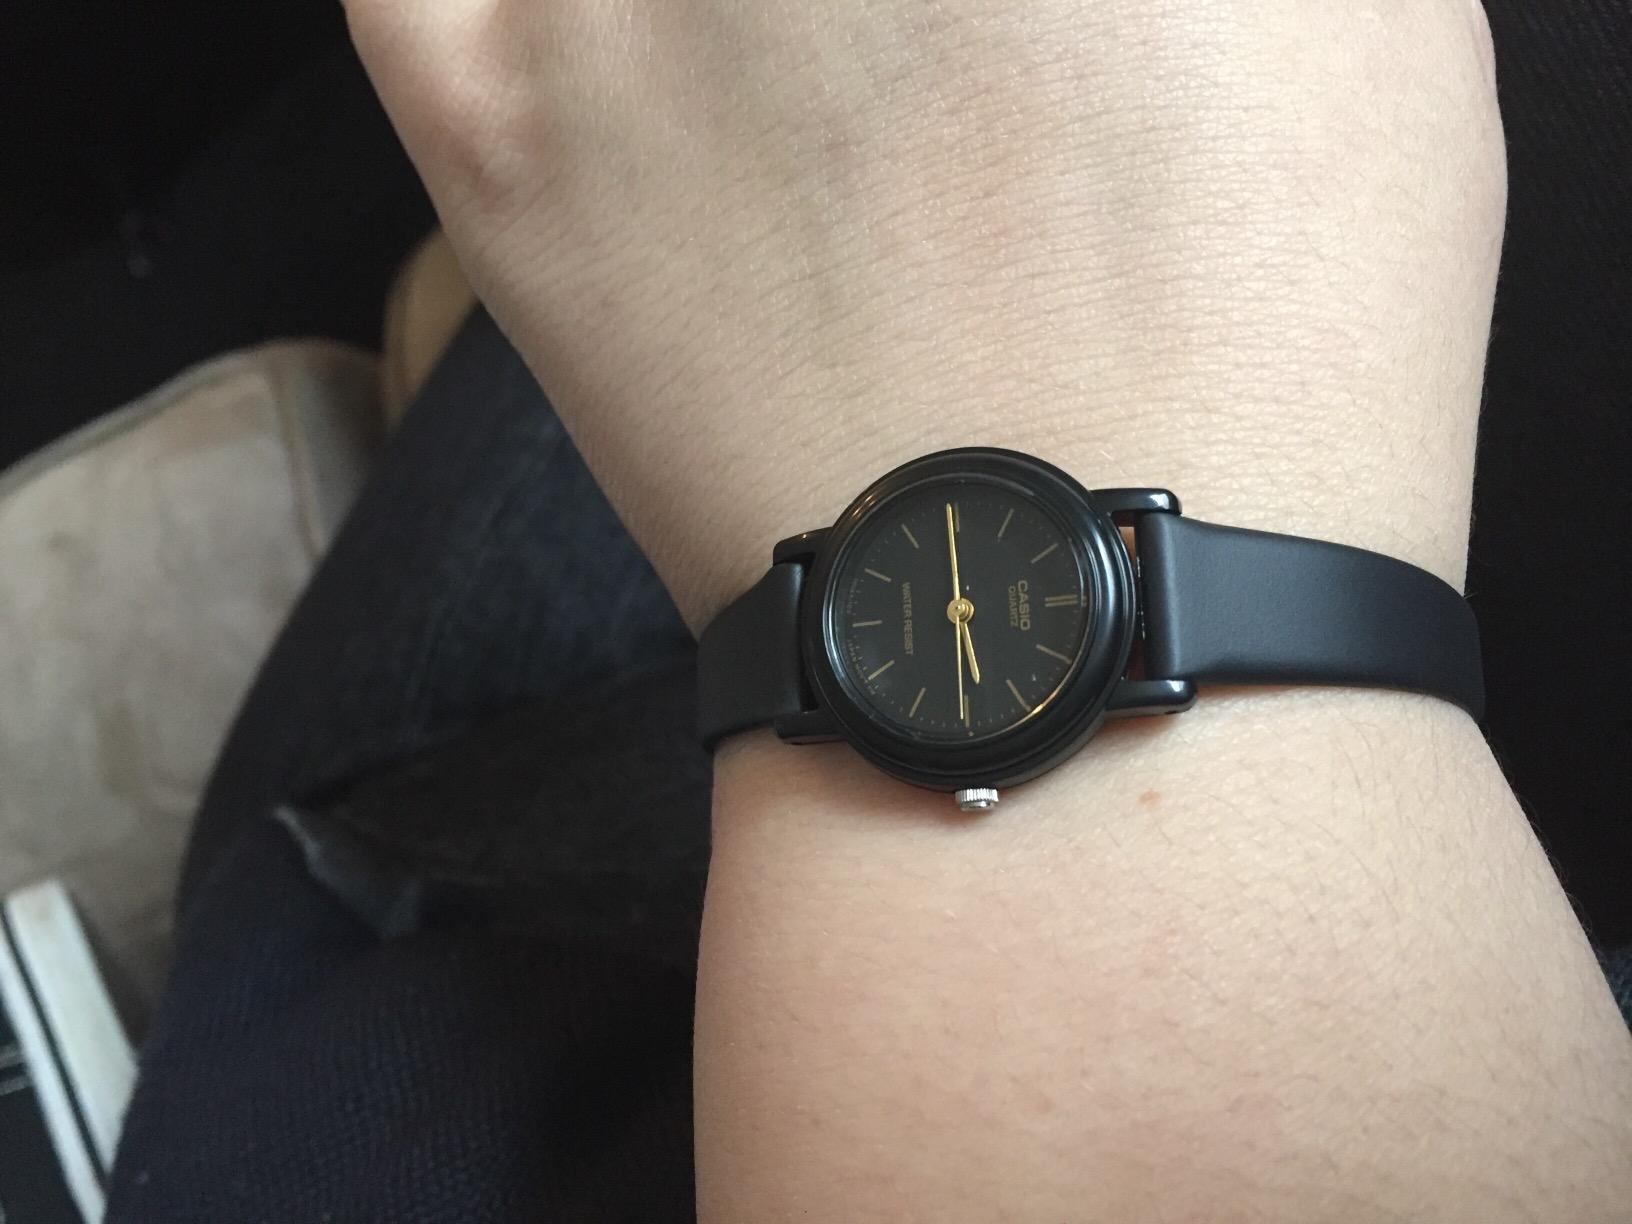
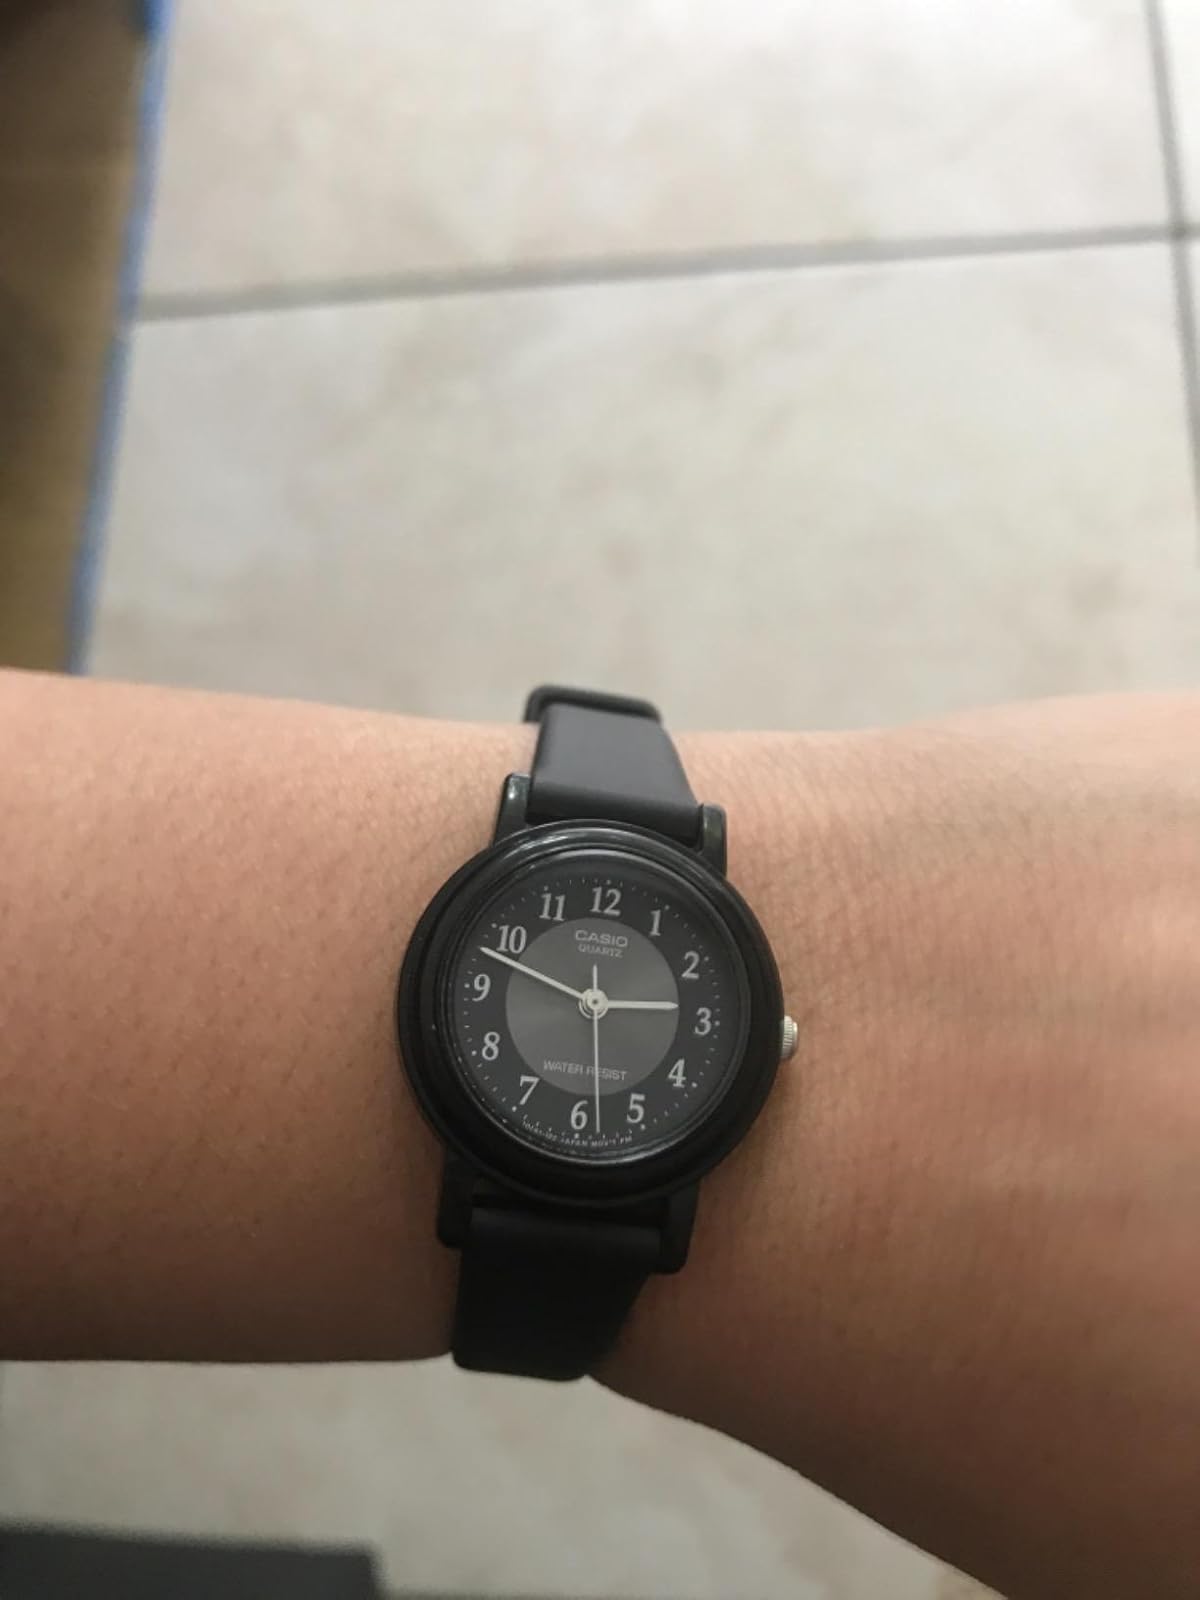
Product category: accessories_watch
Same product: no